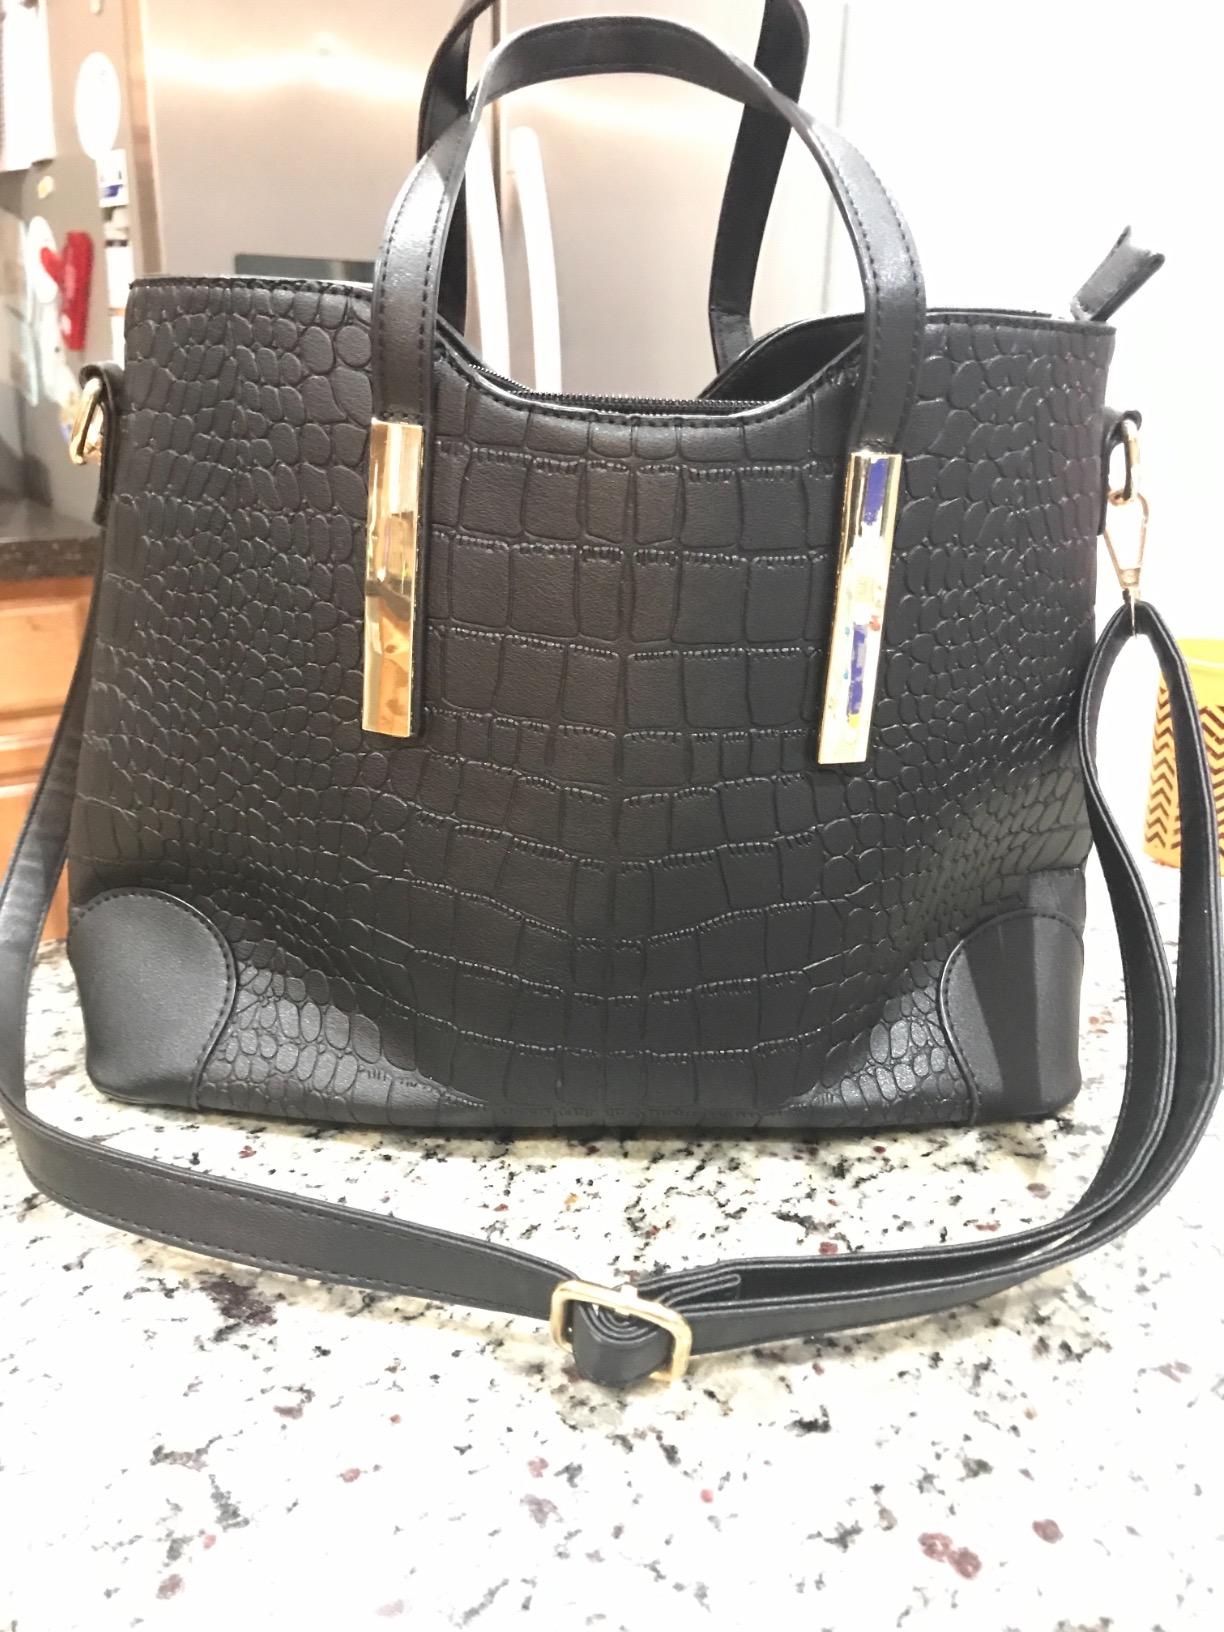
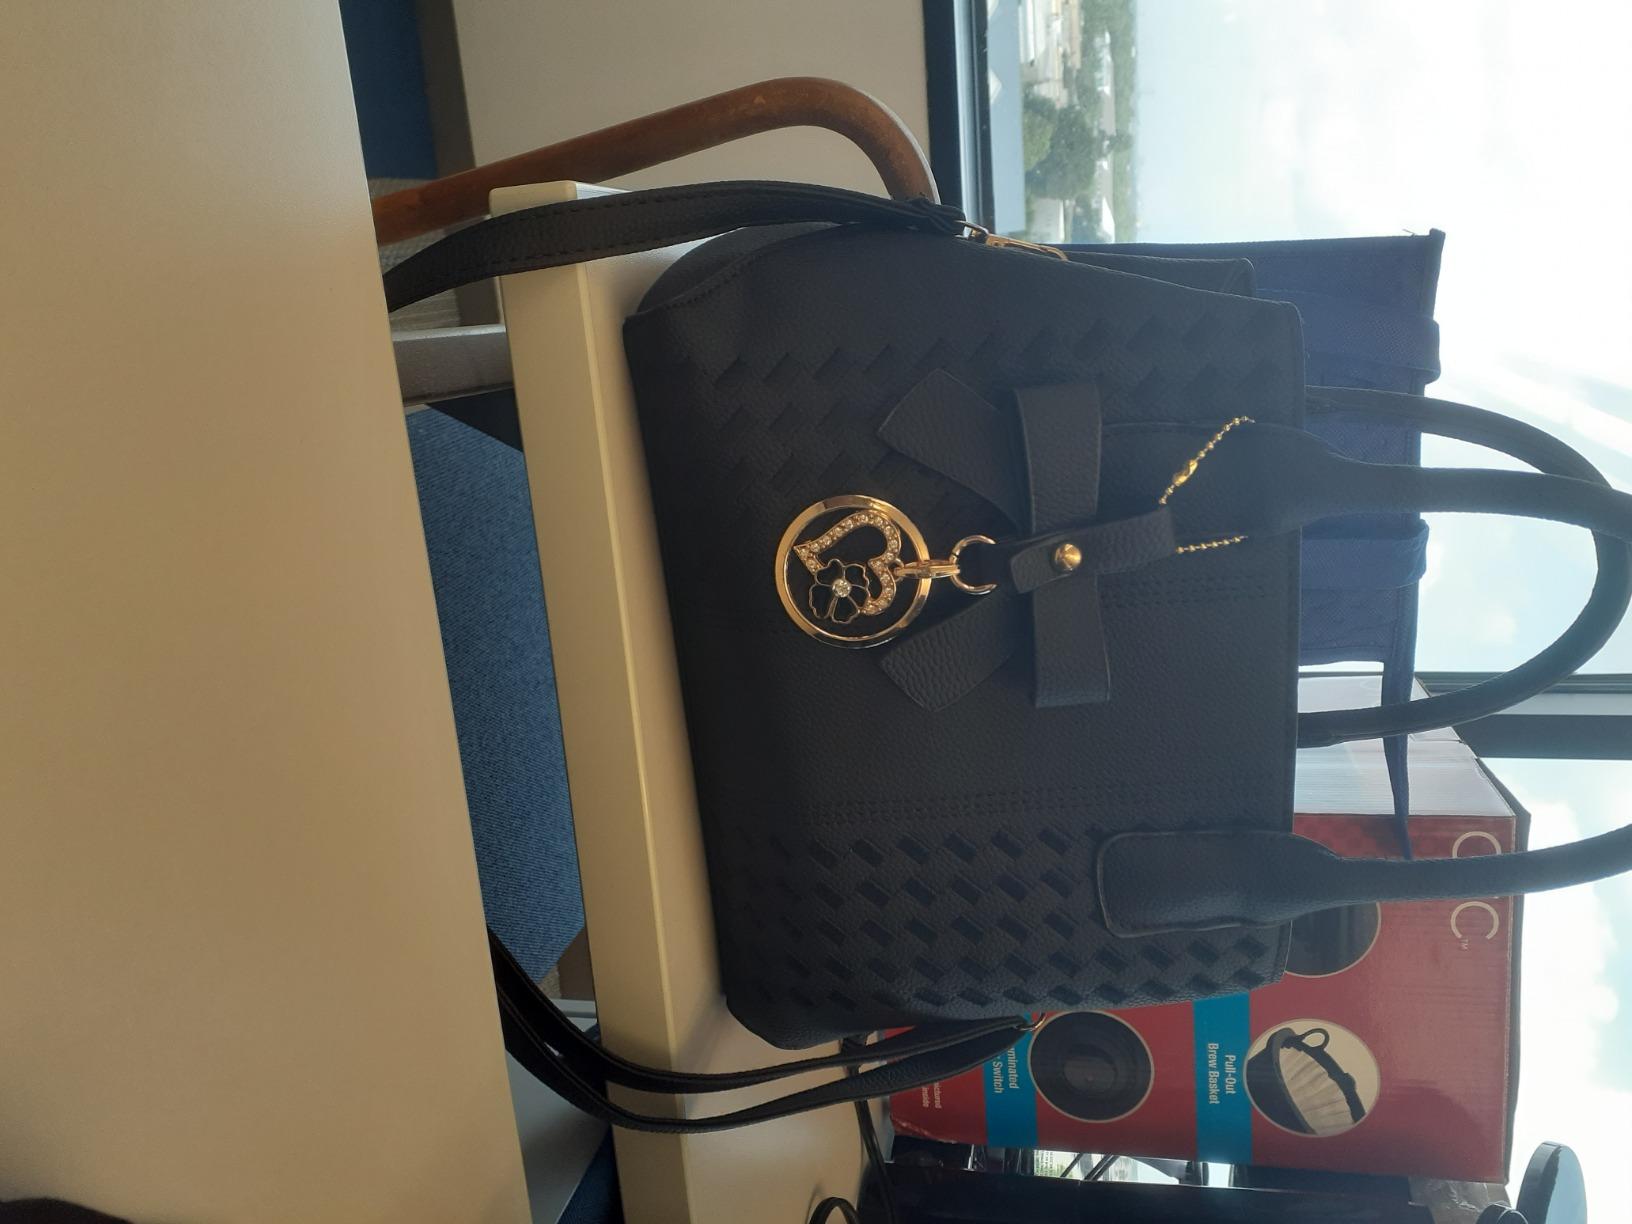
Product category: accessories_handbag
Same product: no